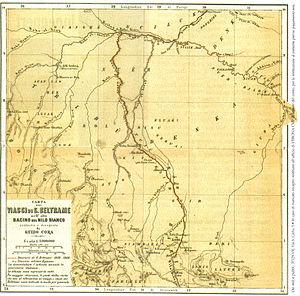
Giovanni Beltrame est un missionnaire, explorateur et géographe italien.